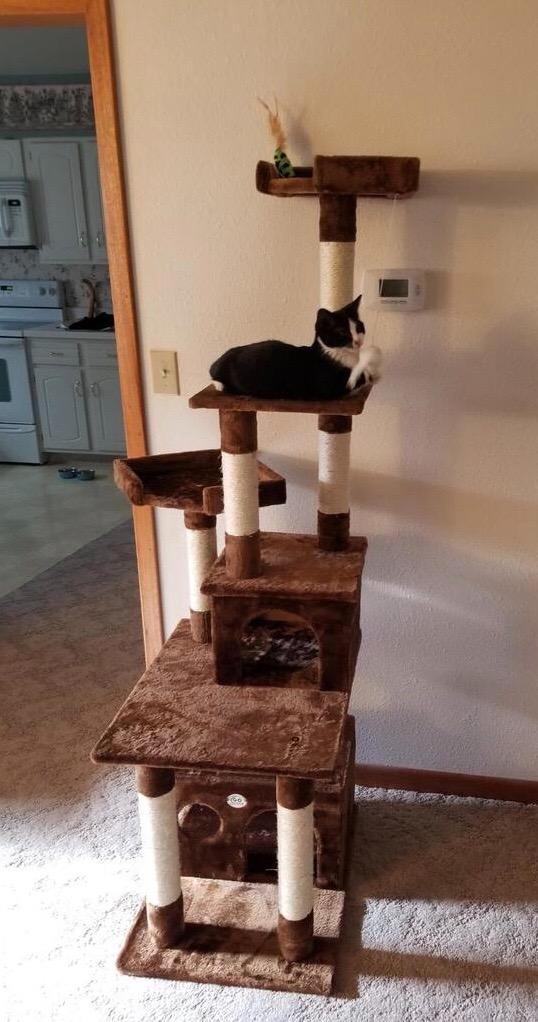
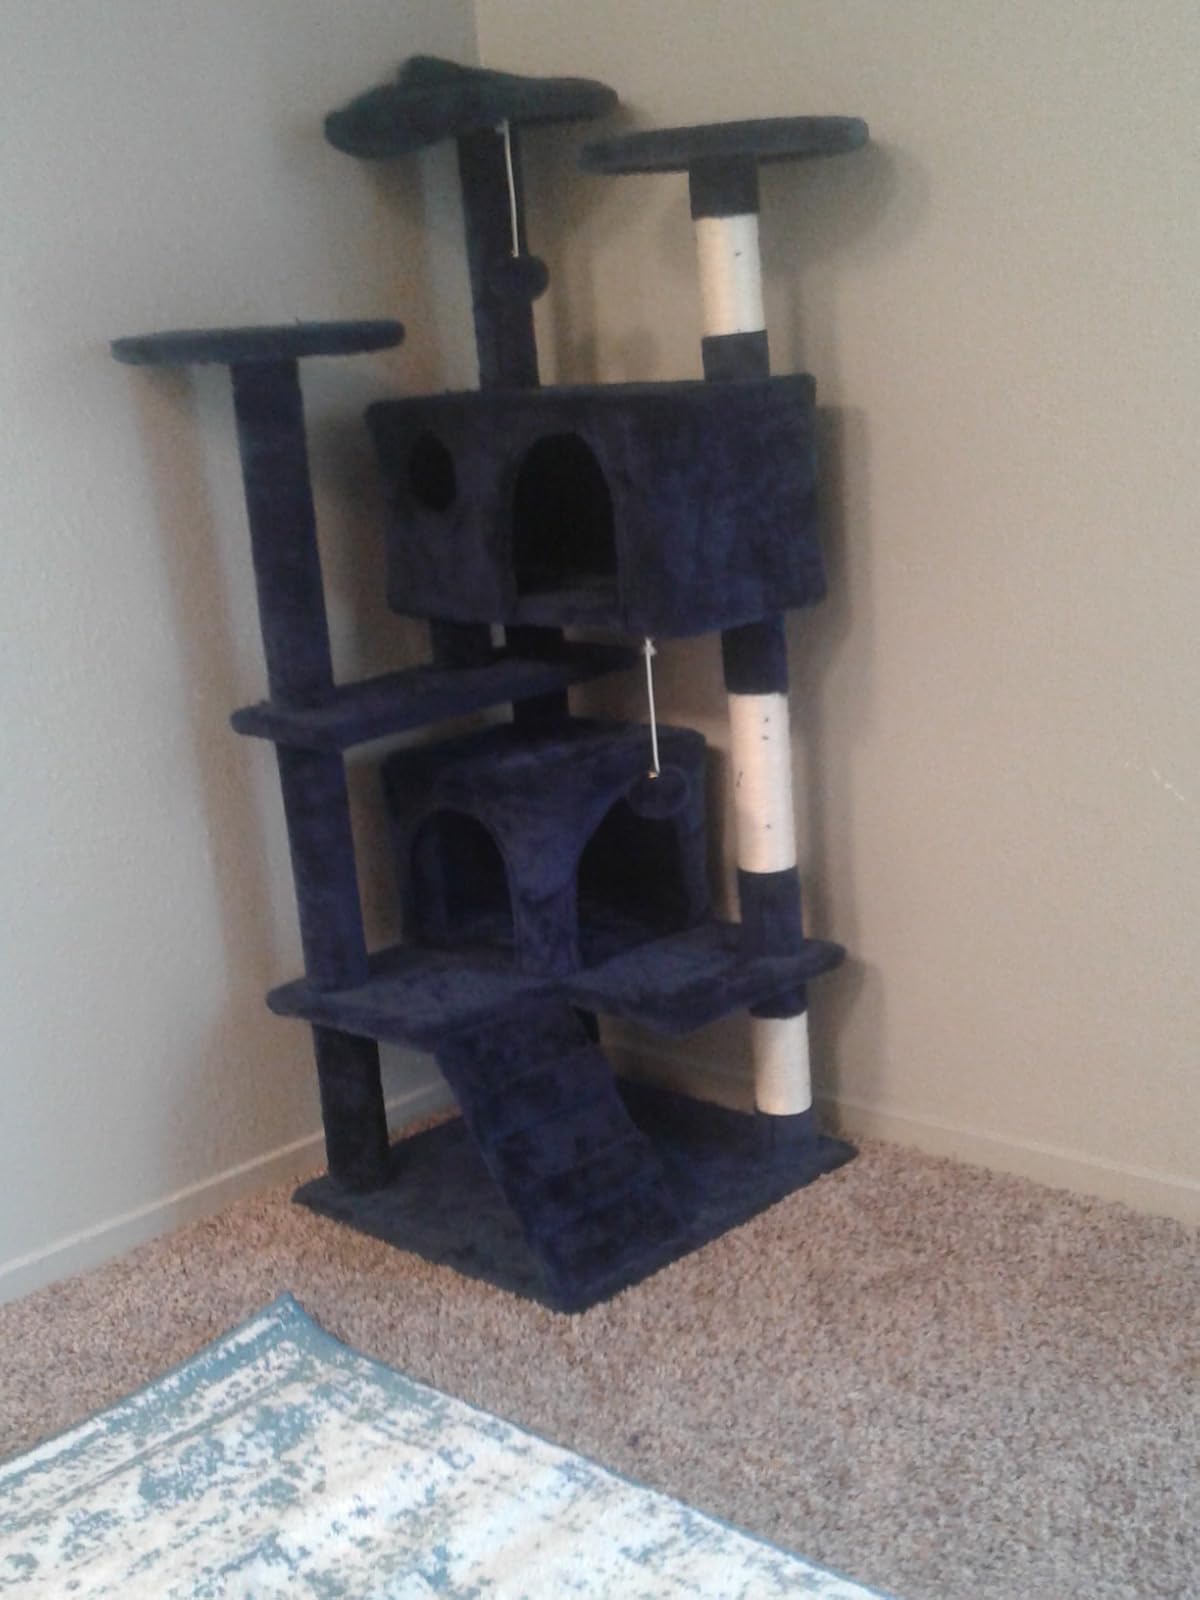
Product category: items_cat tree
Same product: no